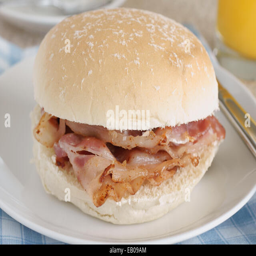
food or bacon roll selective focus on the bacon